Dejan Stojanović

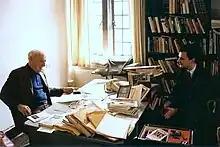
Saul Bellow and Dejan Stojanović, University of Chicago, 1992

Dejan Stojanović was born on 11 March 1959 in Peć, Autonomous District of Kosovo and Metohija, PR Serbia, FPR Yugoslavia. In 1972, he moved with his family to Sutomore, near Bar, Montenegro, where he completed his secondary education. He attended the University of Pristina at Kosovo. While he was predominantly interested in philosophy and the arts during his youth, he earned a degree in law.